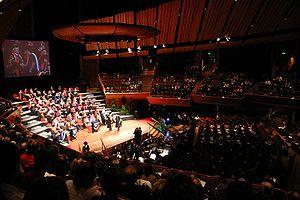
L’université Victoria de Wellington est une université néo-zélandaise située à Wellington, créée en 1897 par le parlement néo-zélandais. Sa population est d'un peu plus de 20 000 étudiants.